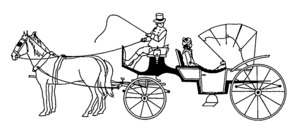
Une calèche est une voiture à traction animale dont l’arrière est muni d'une capote mobile. Ce terme tend, au début du XXIᵉ siècle, à désigner toute voiture tirée par un ou plusieurs chevaux, mais il désigne un véhicule hippomobile d'un type très précis.
La barouche est une voiture hippomobile, apparue au XVIIIᵉ siècle, et qui s’est répandue au XIXᵉ s. C’est le nom de la calèche, utilisé en Angleterre, et plus spécialement la calèche à huit ressorts.
L’époque georgienne est une période de l'histoire britannique normalement définie par les règnes des rois George Iᵉʳ, George II, George III et George IV, c'est-à-dire un laps de temps allant de 1714 à 1830, entrecoupé par la période intermédiaire de la régence du futur George IV, alors prince de Galles, pendant la maladie de son père George III, de début 1811 à 1820.
La représentation de l'Angleterre georgienne est omniprésente dans les romans de Jane Austen. Tout entière située pendant le règne de George III, son œuvre, qui décrit la vie quotidienne, les joies, les peines et les amours de la petite noblesse campagnarde, constitue une source d'une grande richesse pour mieux comprendre la société de l'époque.
Une voiture hippomobile est un véhicule muni de deux ou quatre roues, dont la traction est assurée par un ou plusieurs chevaux, ou encore par des équidés : poneys, ânes, mules et mulets. On peut ajouter les voitures qui peuvent être tirées par des bovins, ou tout autre animal. La voiture hippomobile est destinée à transporter des personnes ou des marchandises sur des distances plus ou moins longues. La voiture hippomobile existe depuis la Préhistoire et a énormément varié dans sa construction, ses formes et ses fonctions, selon le temps et les lieux.